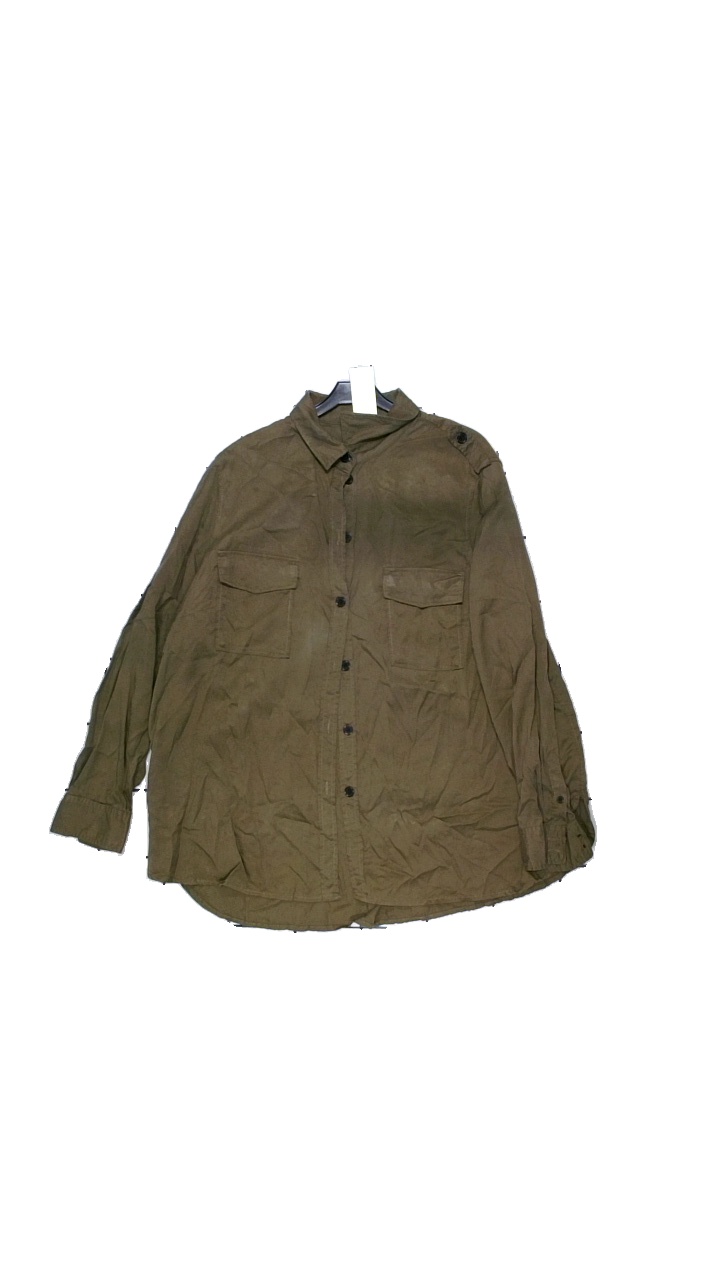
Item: Blouse (Ladies)
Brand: H&m
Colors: Green
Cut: Regular
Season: All
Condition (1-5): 3
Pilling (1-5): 5
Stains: Minor
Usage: Reuse
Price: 50-100